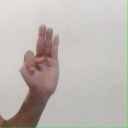
अक्षर: भ